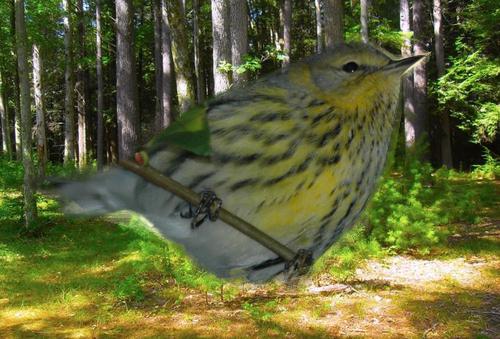
Bird species: Cape_May_Warbler
Bird type: landbird
Background: land